Georges Reeb

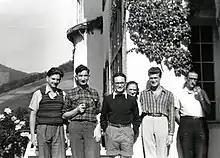
From left to right: René Thom, Jean Arbault, Jean-Pierre Serre, , and Georges Reeb at the Mathematical Research Institute of Oberwolfach in 1949

Reeb was the founder of the topological theory of foliations, a geometric structure on smooth manifolds which partition them in smaller pieces. In particular, he described what is now called the Reeb foliation, a foliation of the 3-sphere, whose leaves are all diffeomorphic to formula_1, except one, which is a 2-torus.